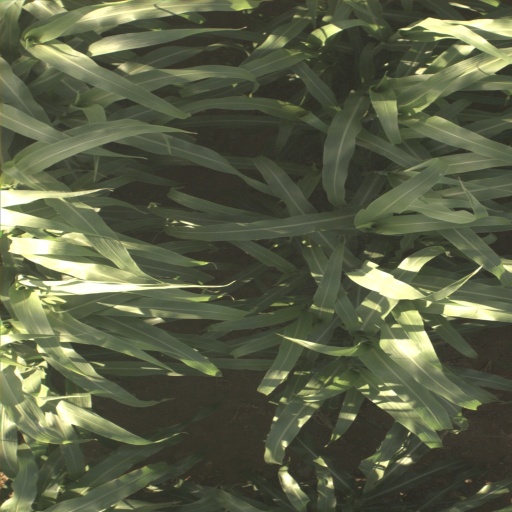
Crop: sorghum